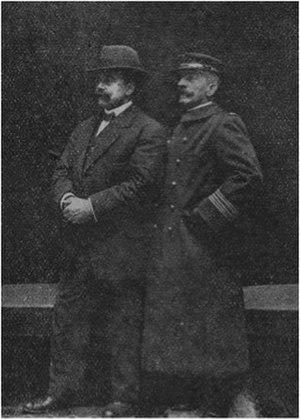
Edmond Desbonnet, né à Lille le 26 juin 1868 et mort le 28 juin 1953 à La Varenne-Saint-Hilaire, est un physiologiste et médecin français.